Rashid Johnson

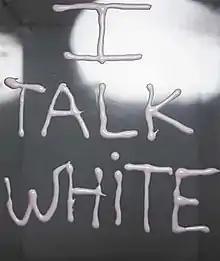
"I talk white", 2003.

As a college junior, he opened his first show at the Schneider Gallery. By 2000, he had earned a reputation for his unique photo-printing process and political content. The "Freestyle" exhibition at the Studio Museum in 2001 is credited with launching Johnson's career. The curator of the show, Thelma Golden, is credited with coining the term "post-black art" in relation to that exhibit, although some suggest the term is attributable to the 1995 book "The End of Blackness" by Debra Dickerson, who is a favorite of Johnson's. The term post-black now refers to art in which race and racism are prominent, but where the importance of the interaction of the two is diminished.